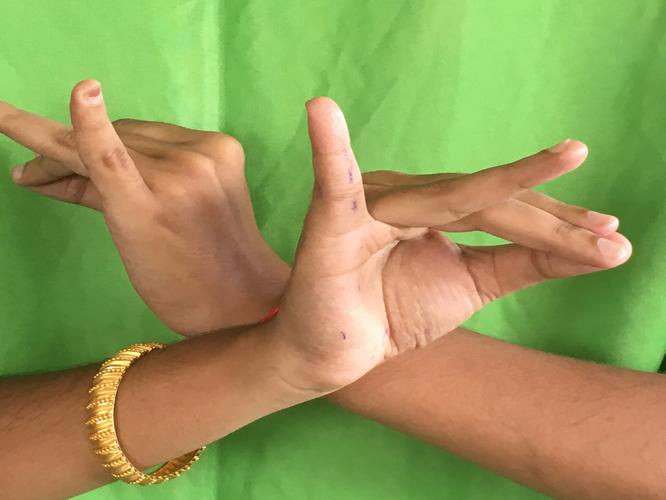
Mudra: Katakavardhana
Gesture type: double_hand